Shane Beamer

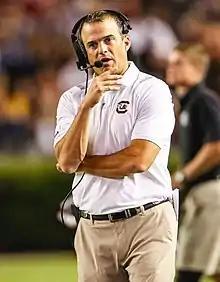
Beamer with South Carolina in 2021

Shane Beamer (born March 31, 1977) is an American college football coach who is currently the head football coach at the University of South Carolina. Beamer has been credited with reviving South Carolina's football program after years of waning fan support and stagnated on-field production under former head coach Will Muschamp, who had been hired to replace legendary Gamecocks coach Steve Spurrier. He has the second most top-ten wins in program history, and was named the SEC Coach of the Year in 2024. He previously served as an assistant coach at Georgia Tech, Tennessee, Mississippi State, South Carolina, Virginia Tech, Georgia, and Oklahoma.